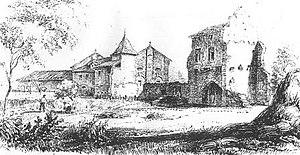
Abbaye de la Case-Dieu vers 1840, par Alexandre Ducourneau
Alfred Sabail ou de Sabail, né Jean Joseph Napoléon Sabail le 12 juin 1840 au château Montus, Castelnau-Rivière-Basse, et mort le 4 août 1927 à Plaisance, est un magistrat, notaire, et homme politique français.
Louis Lanafoërt ou Lanafoir ou de Lannefoërt, né le 9 janvier 1782 à Plaisance du Gers et mort le 3 juillet 1819 à Bagnères-de-Bigorre, est un homme politique, avocat en parlement, jurisconsulte, magistrat et notaire royal français.